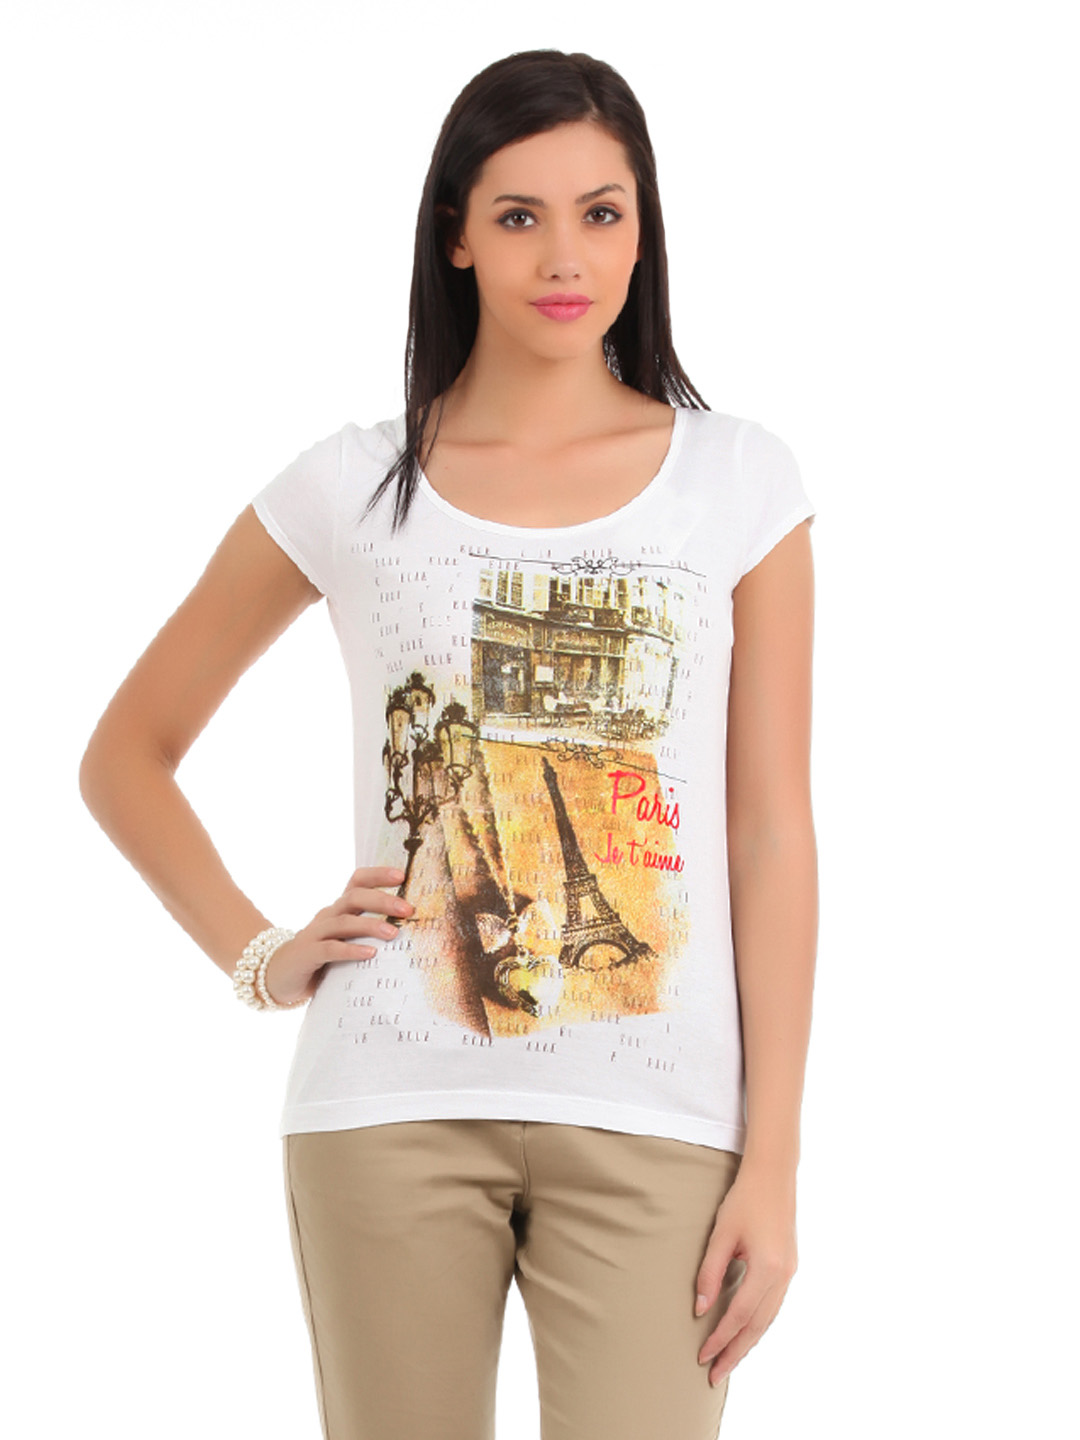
Elle Women Printed White T-shirt
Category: Apparel / Topwear / Tshirts
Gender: Women
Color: White
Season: Summer 2012
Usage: Casual